Dally Messenger

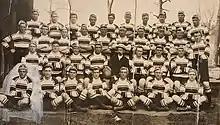
Messenger is seated right of Giltinan (in suit), Pioneer Kangaroos 1908–09

Towards the end of the 1908 season Messenger was again selected to tour England, this time with the first Kangaroos, or 'Pioneers'. He is listed on the Australian Players Register as Kangaroo No. 10.